Shindig!

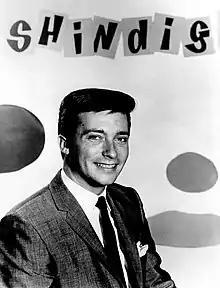
Jimmy O'Neill on the set of Shindig!, 1964.

"Shindig!" was conceived as a short-notice replacement for "Hootenanny," a series which specialized in folk revival music. The folk revival had fizzled in 1964 as the result of the British Invasion, which damaged the ratings for "Hootenanny" and prompted that show's cancellation.